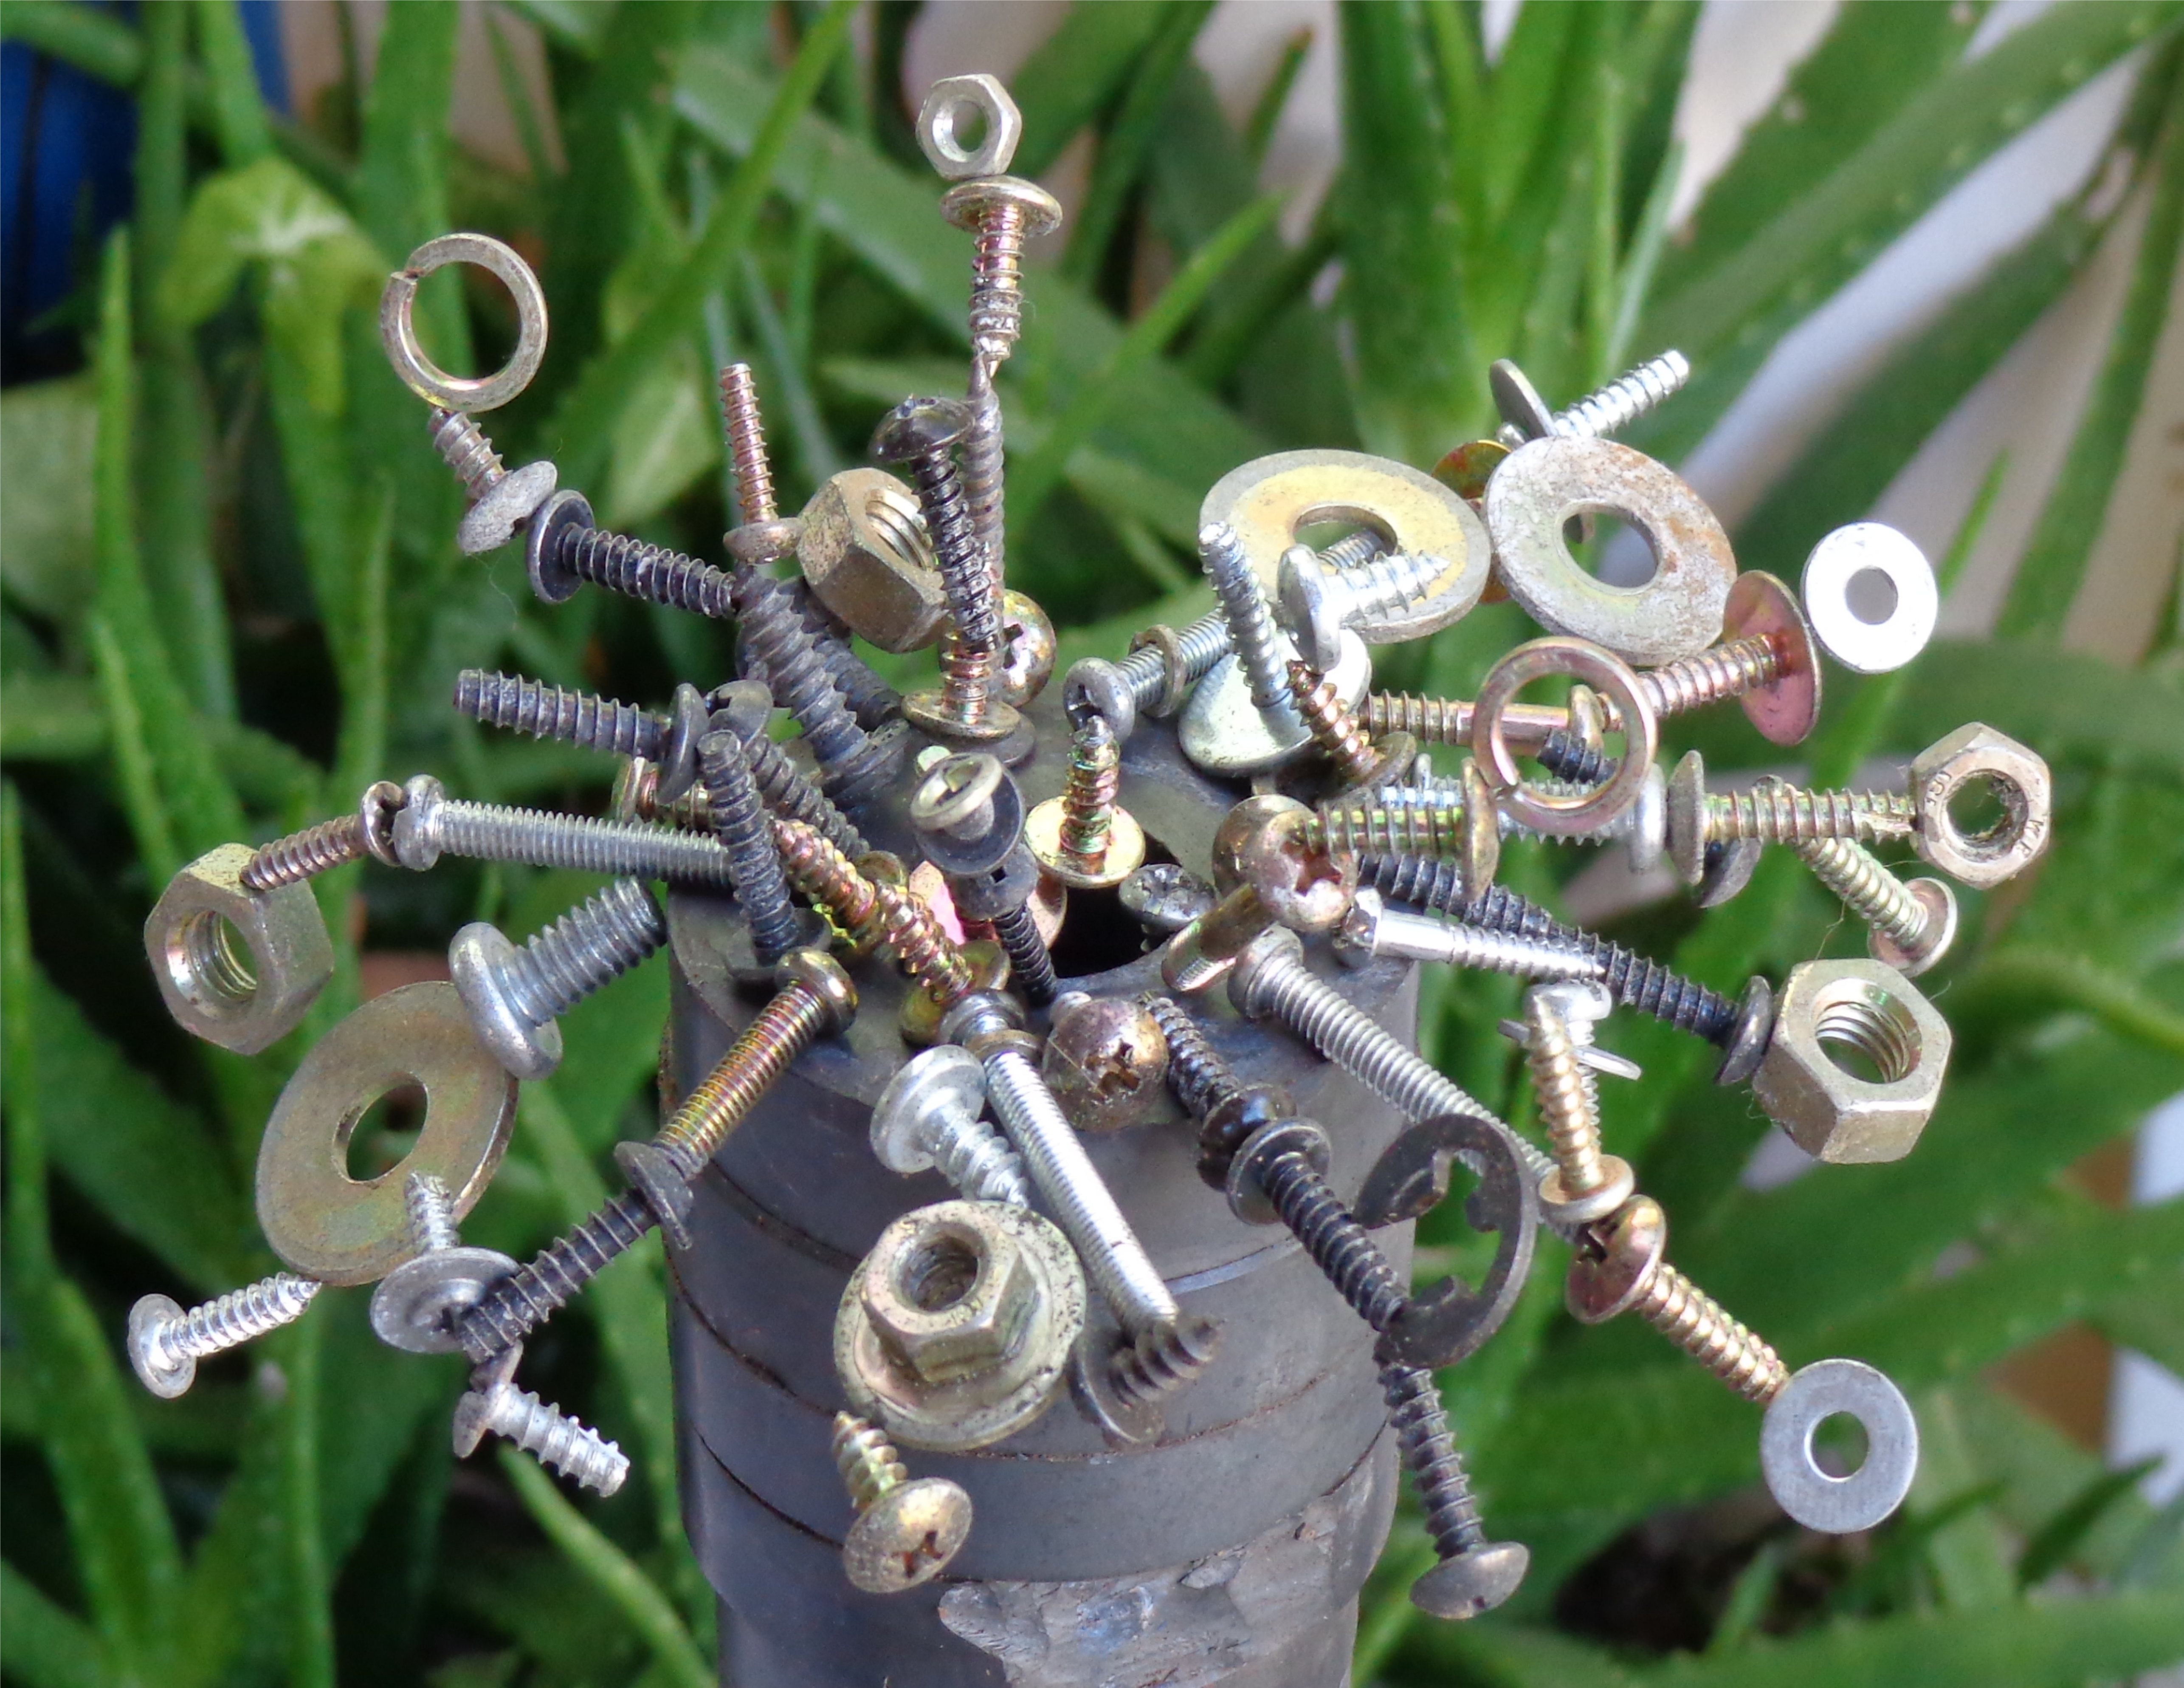
outdoor, flower, steel, green, insect, metal, nut, invertebrate, background, bolt, aloe, hardware, iron, magnet, magnetic, macro photography, screws, membrane winged insect